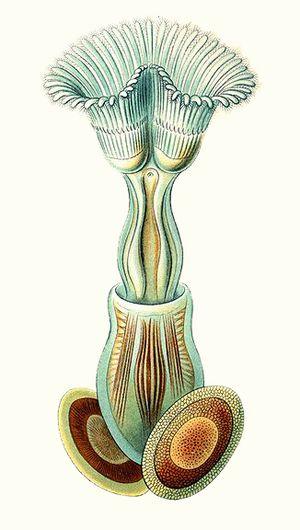
Plumatella repens
Plumatella repens est un genre de petit bryozoaire d'eau douce de la famille des Plumatellidae.
Les Phylactolaemata, ou Phylactolémés dans la classification phylogénétique, sont – dans l'embranchement des Ectoproctes l'une des trois classes de phylum des bryozoaires.
Les Plumatellida sont un ordre de bryozoaires, de la classe des Phylactolaemata.